Campus of Stony Brook University

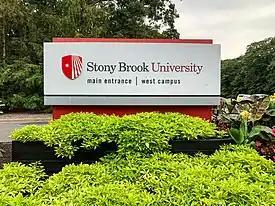
A sign designating an entrance to Stony Brook University's west campus

The campus of Stony Brook University in Stony Brook, New York, consists of 213 buildings over of land. It is the largest public university in the state of New York in terms of land area. The campus was moved to Stony Brook in 1962 after originating in Oyster Bay, New York.